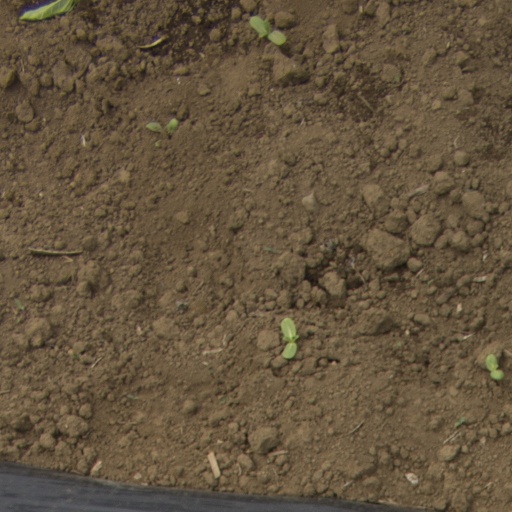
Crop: Jerusalem artichoke